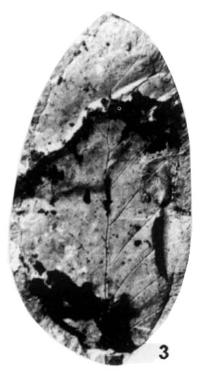
一个化石属于被子植物，其特征描述:leaf generally obovate, symmetrical; leaf apex acute base somewhat contracting generally toothed. tooth fagoid type from minute to slightly large. internal margins between adjacent secondary veins all convex. venation craspedodromous, pseudocraspedodromous, or non-typical semicraspedodromous.